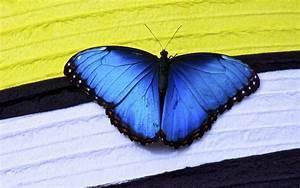
butterfly